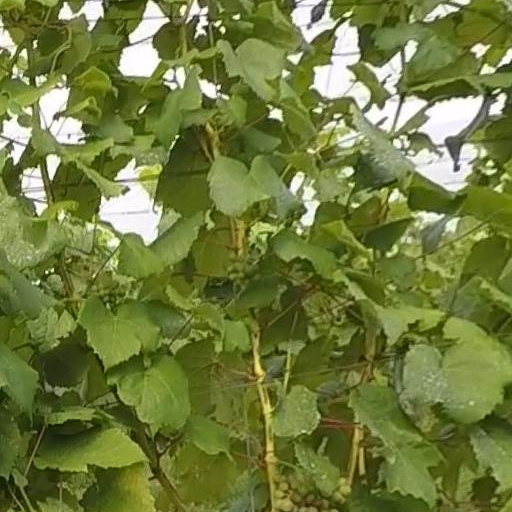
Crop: grape